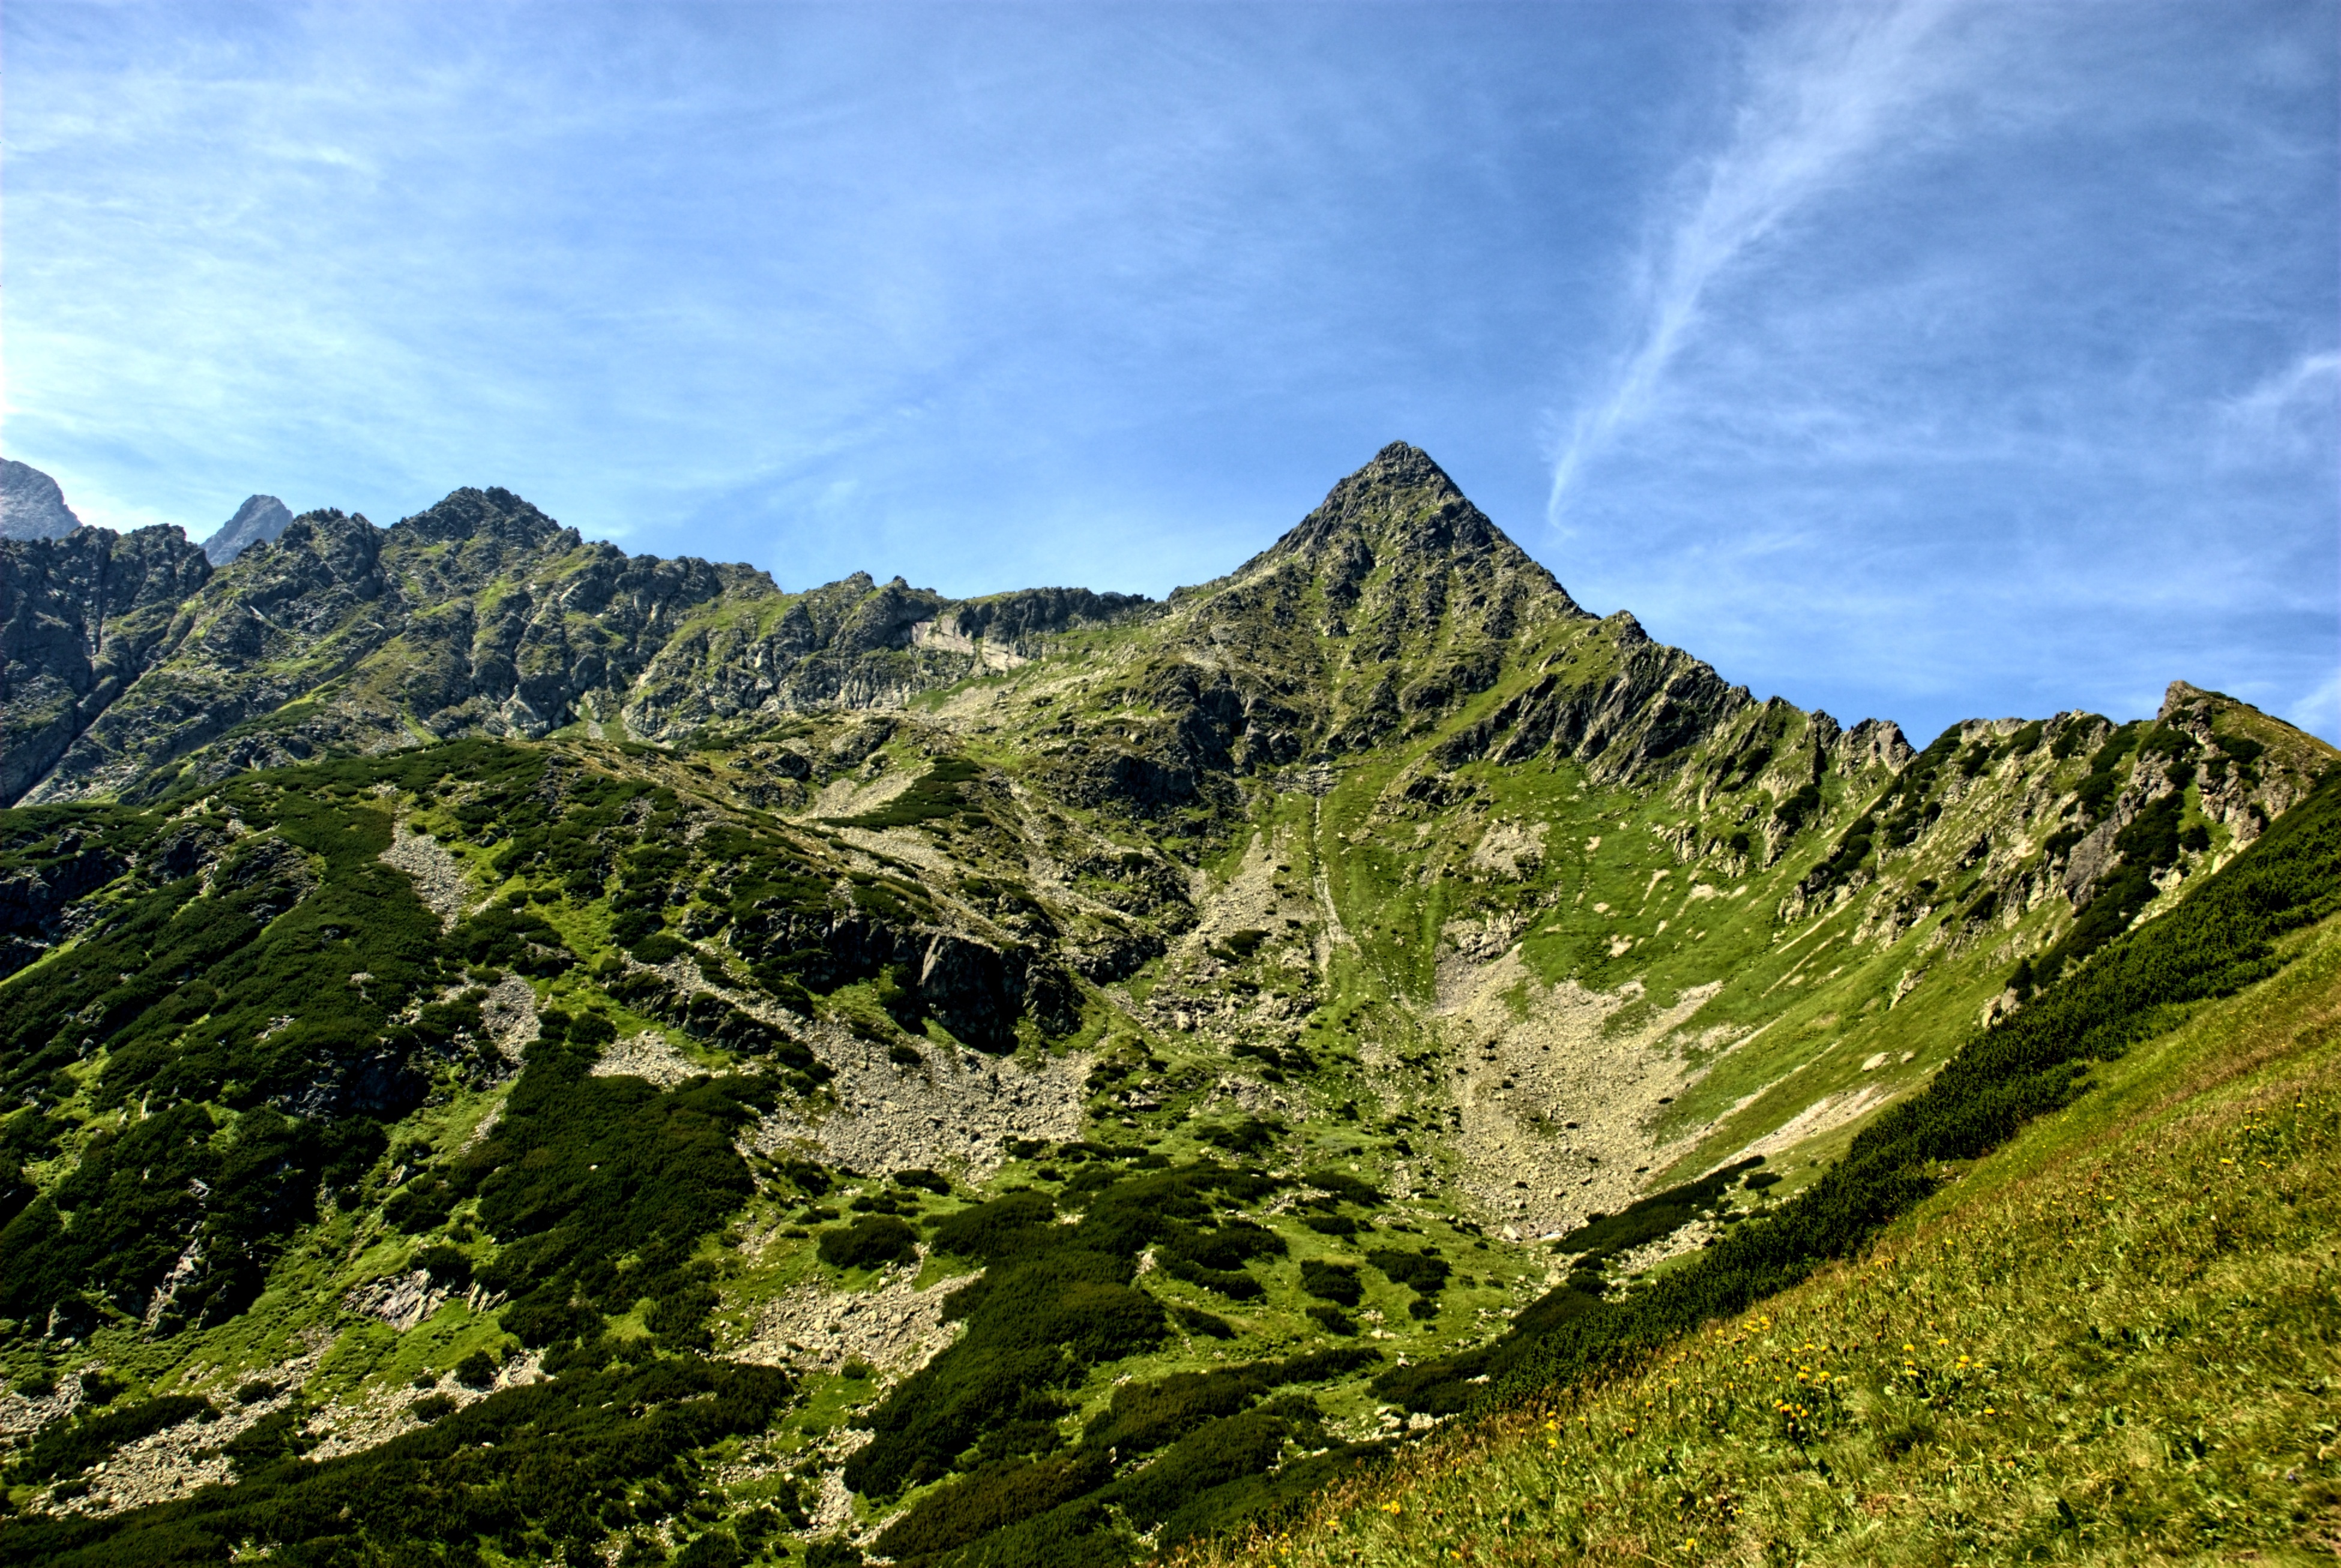
landscape, tree, nature, forest, wilderness, walking, mountain, sky, meadow, hill, adventure, view, valley, mountain range, highland, terrain, ridge, summit, top view, mountains, alps, plateau, fell, ecosystem, tatry, slovakia, landform, aerial photography, mountain pass, tourists valley koperszad w, geographical feature, mountainous landforms